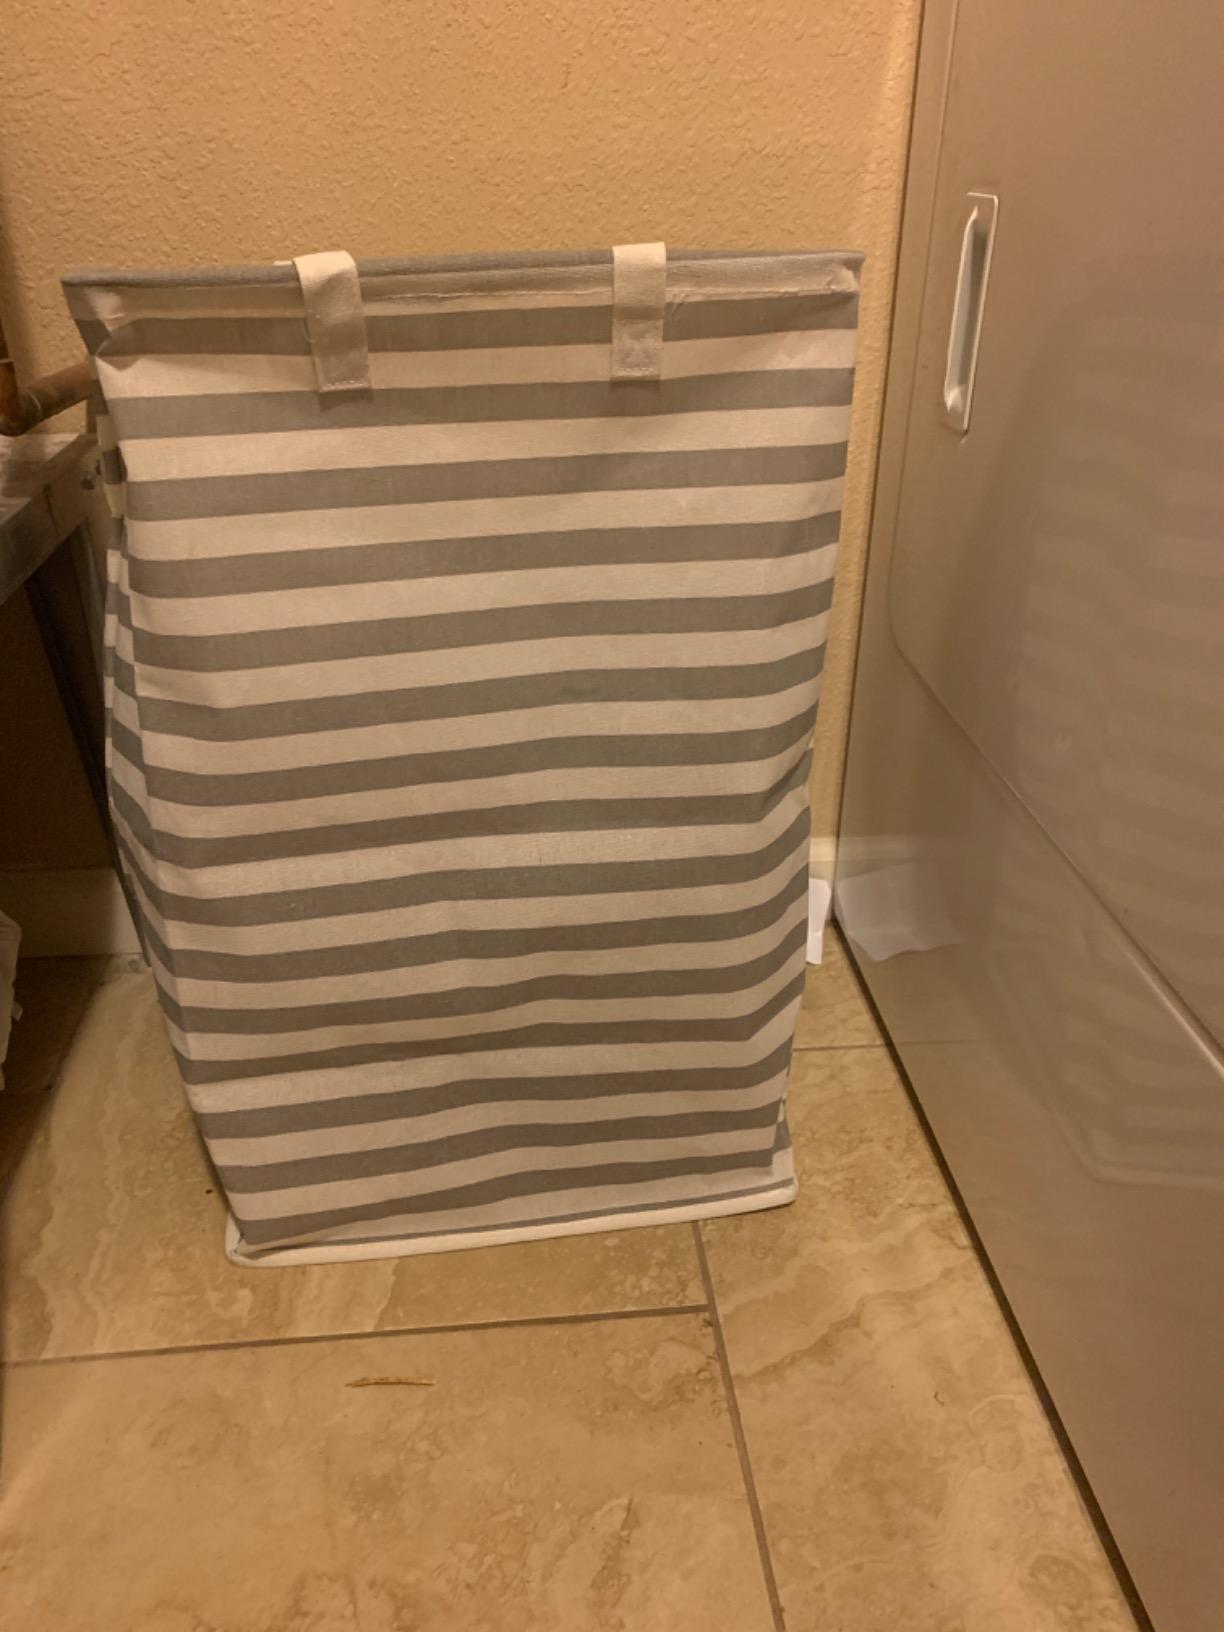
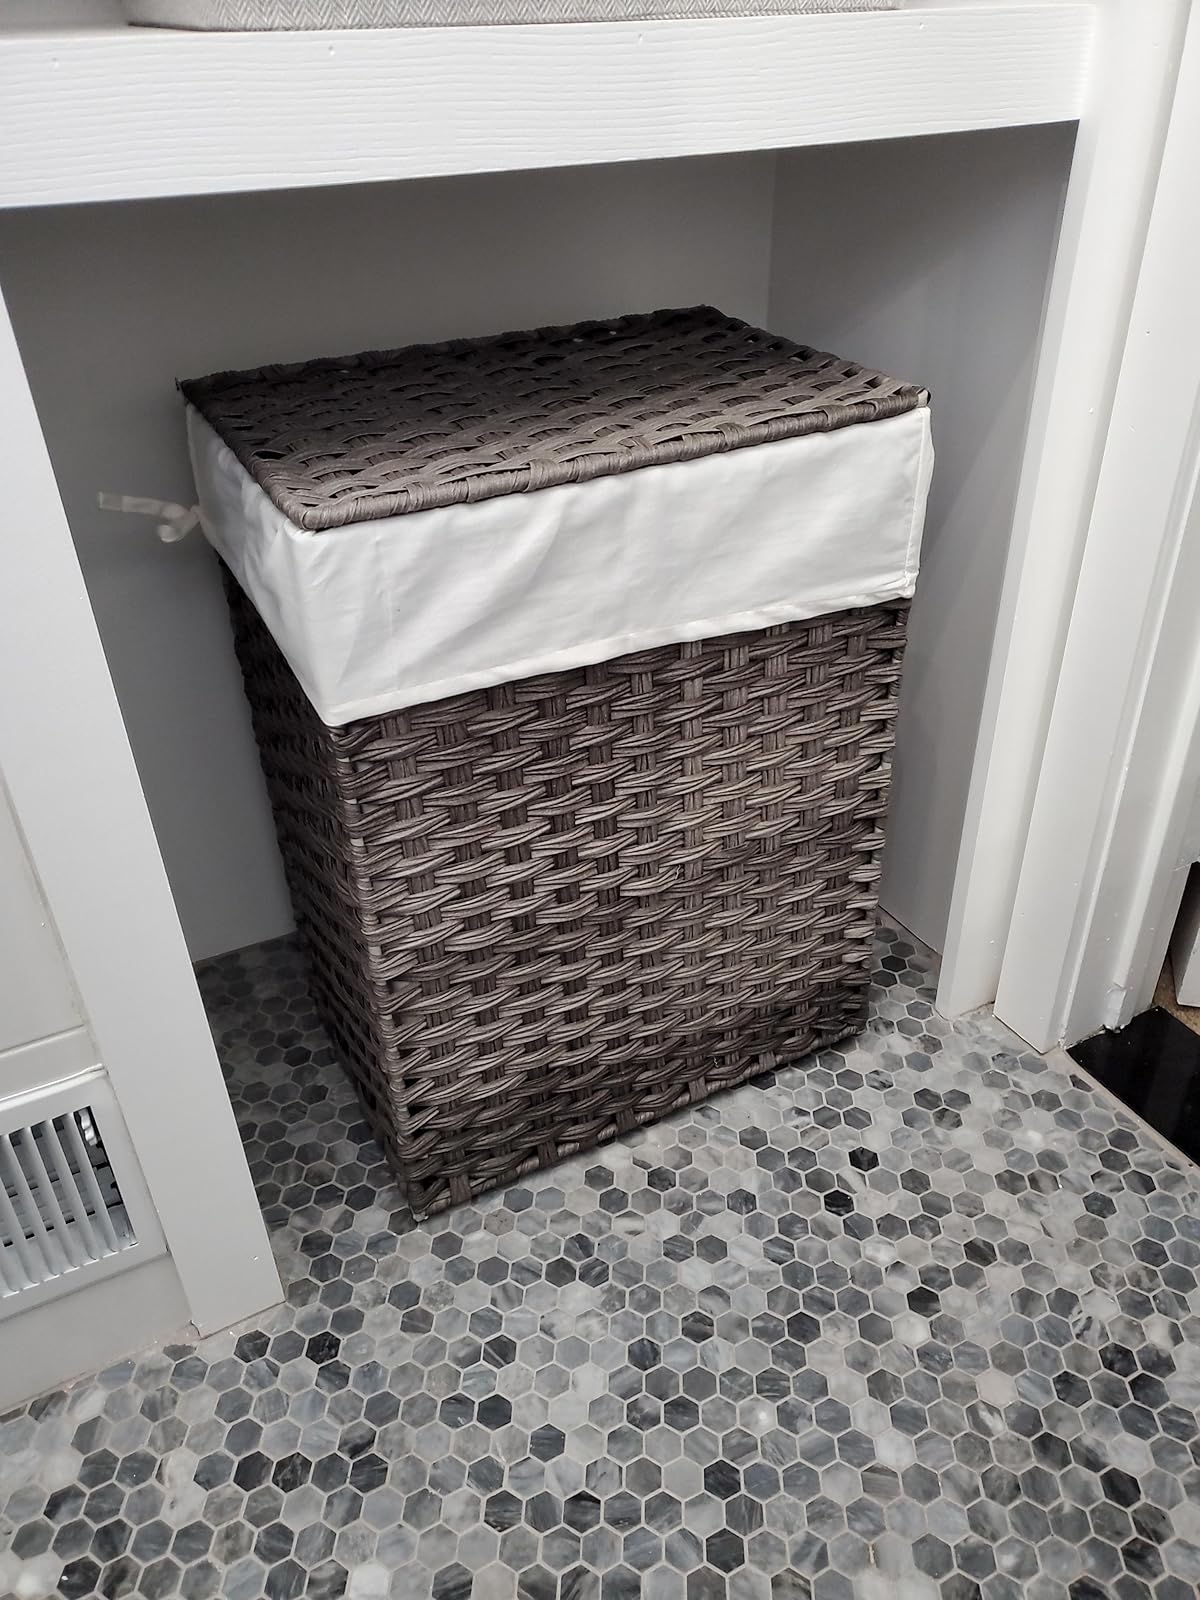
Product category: items_hamper
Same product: no